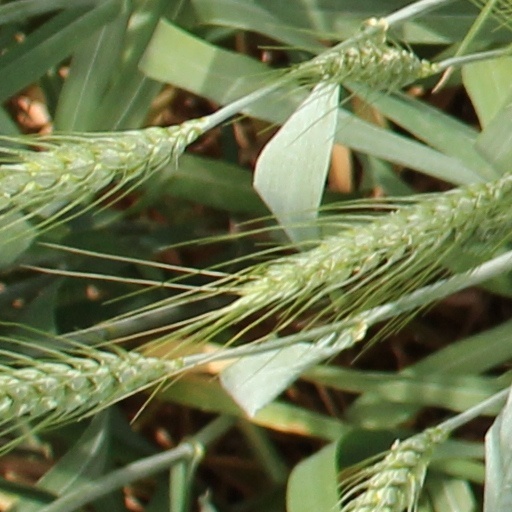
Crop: wheat